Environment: real
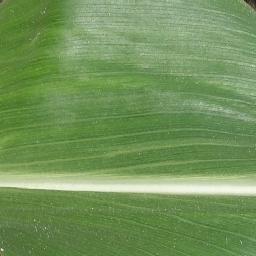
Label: healthy